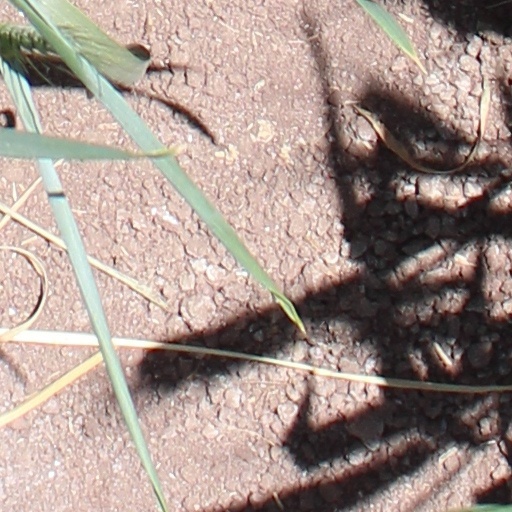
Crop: wheat